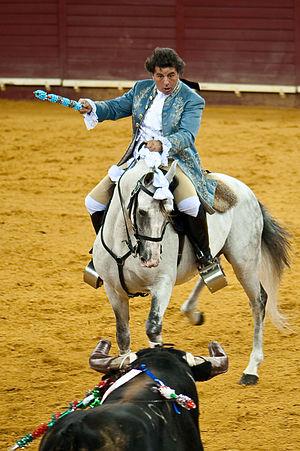
La course portugaise ou corrida portugaise est une forme de corrida à cheval, pratiquée essentiellement au Portugal et également dans le midi de la France.